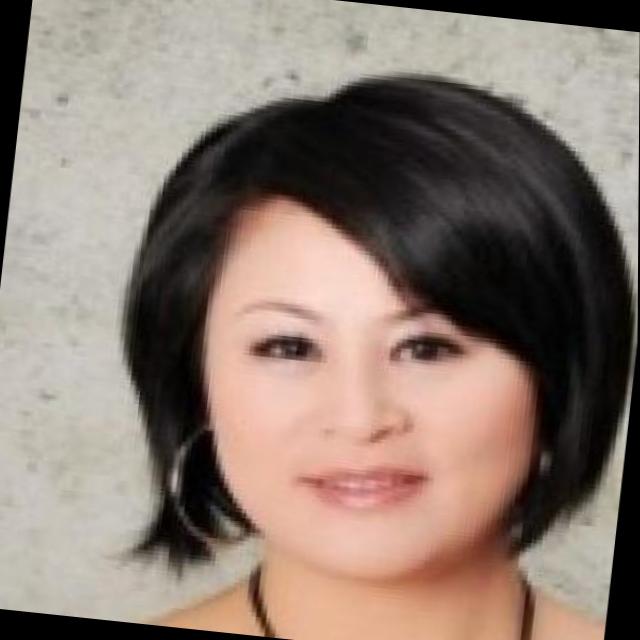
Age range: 21-44